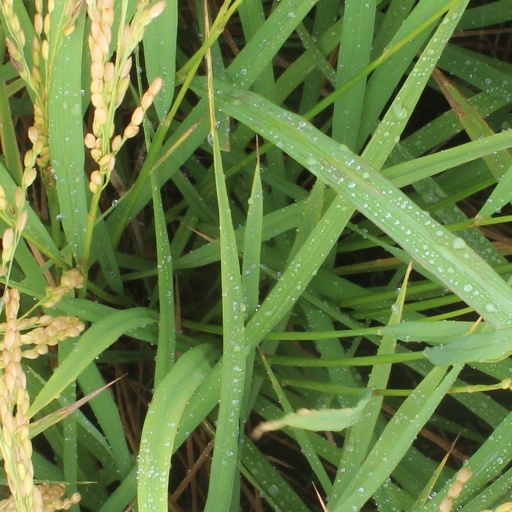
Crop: rice